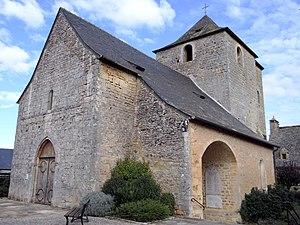
Nadaillac - Église Saint-Denis
L'église Saint-Denis est une église catholique située à Nadaillac, en France.
Nadaillac est une commune française située dans le département de la Dordogne, en région Nouvelle-Aquitaine.
Cet article recense les monuments historiques de l'arrondissement de Sarlat-la-Canéda, dans le département de la Dordogne, en France.